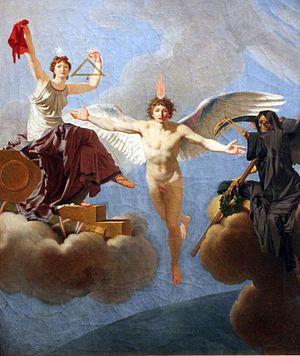
Le Génie de la Liberté est une sculpture en bronze doré réalisée par Auguste Dumont en 1836. Elle trône sur la colonne de Juillet, place de la Bastille, à Paris.